John McCain

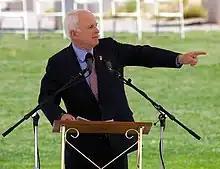
McCain speaks in Albuquerque, New Mexico, on Memorial Day, 2008, while wearing his Purple Heart.

McCain chaired the January 5, 2017, hearing of the Senate Armed Services Committee where Republican and Democratic senators and intelligence officers, including James R. Clapper Jr., the Director of National Intelligence, Michael S. Rogers, the head of the National Security Agency and United States Cyber Command presented a "united front" that "forcefully reaffirmed the conclusion that the Russian government used hacking and leaks to try to influence the presidential election."